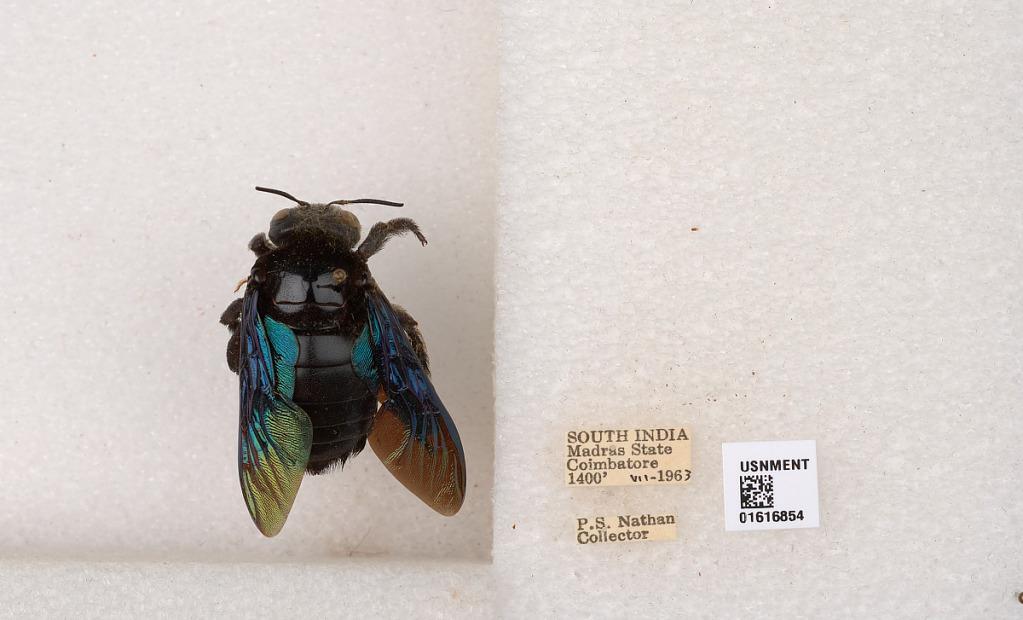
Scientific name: Xylocopa (Mesotrichia) tenuiscapa Westwood
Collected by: P. Nathan
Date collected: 1963-7-1
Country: India
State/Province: Tamil Nadu
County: Coimbatore
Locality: Coimbatore